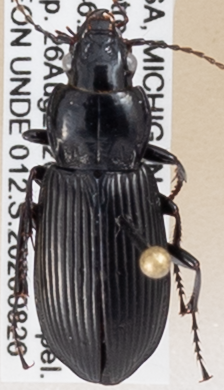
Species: Pterostichus melanarius melanarius
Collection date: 2020-08-26
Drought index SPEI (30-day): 0.906
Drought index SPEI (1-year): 2.01
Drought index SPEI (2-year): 2.09